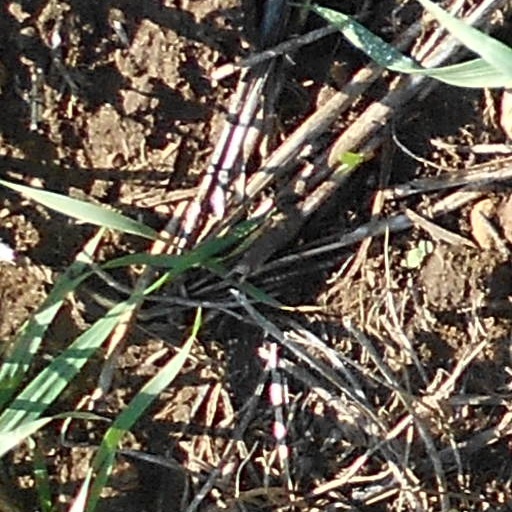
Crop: wheat